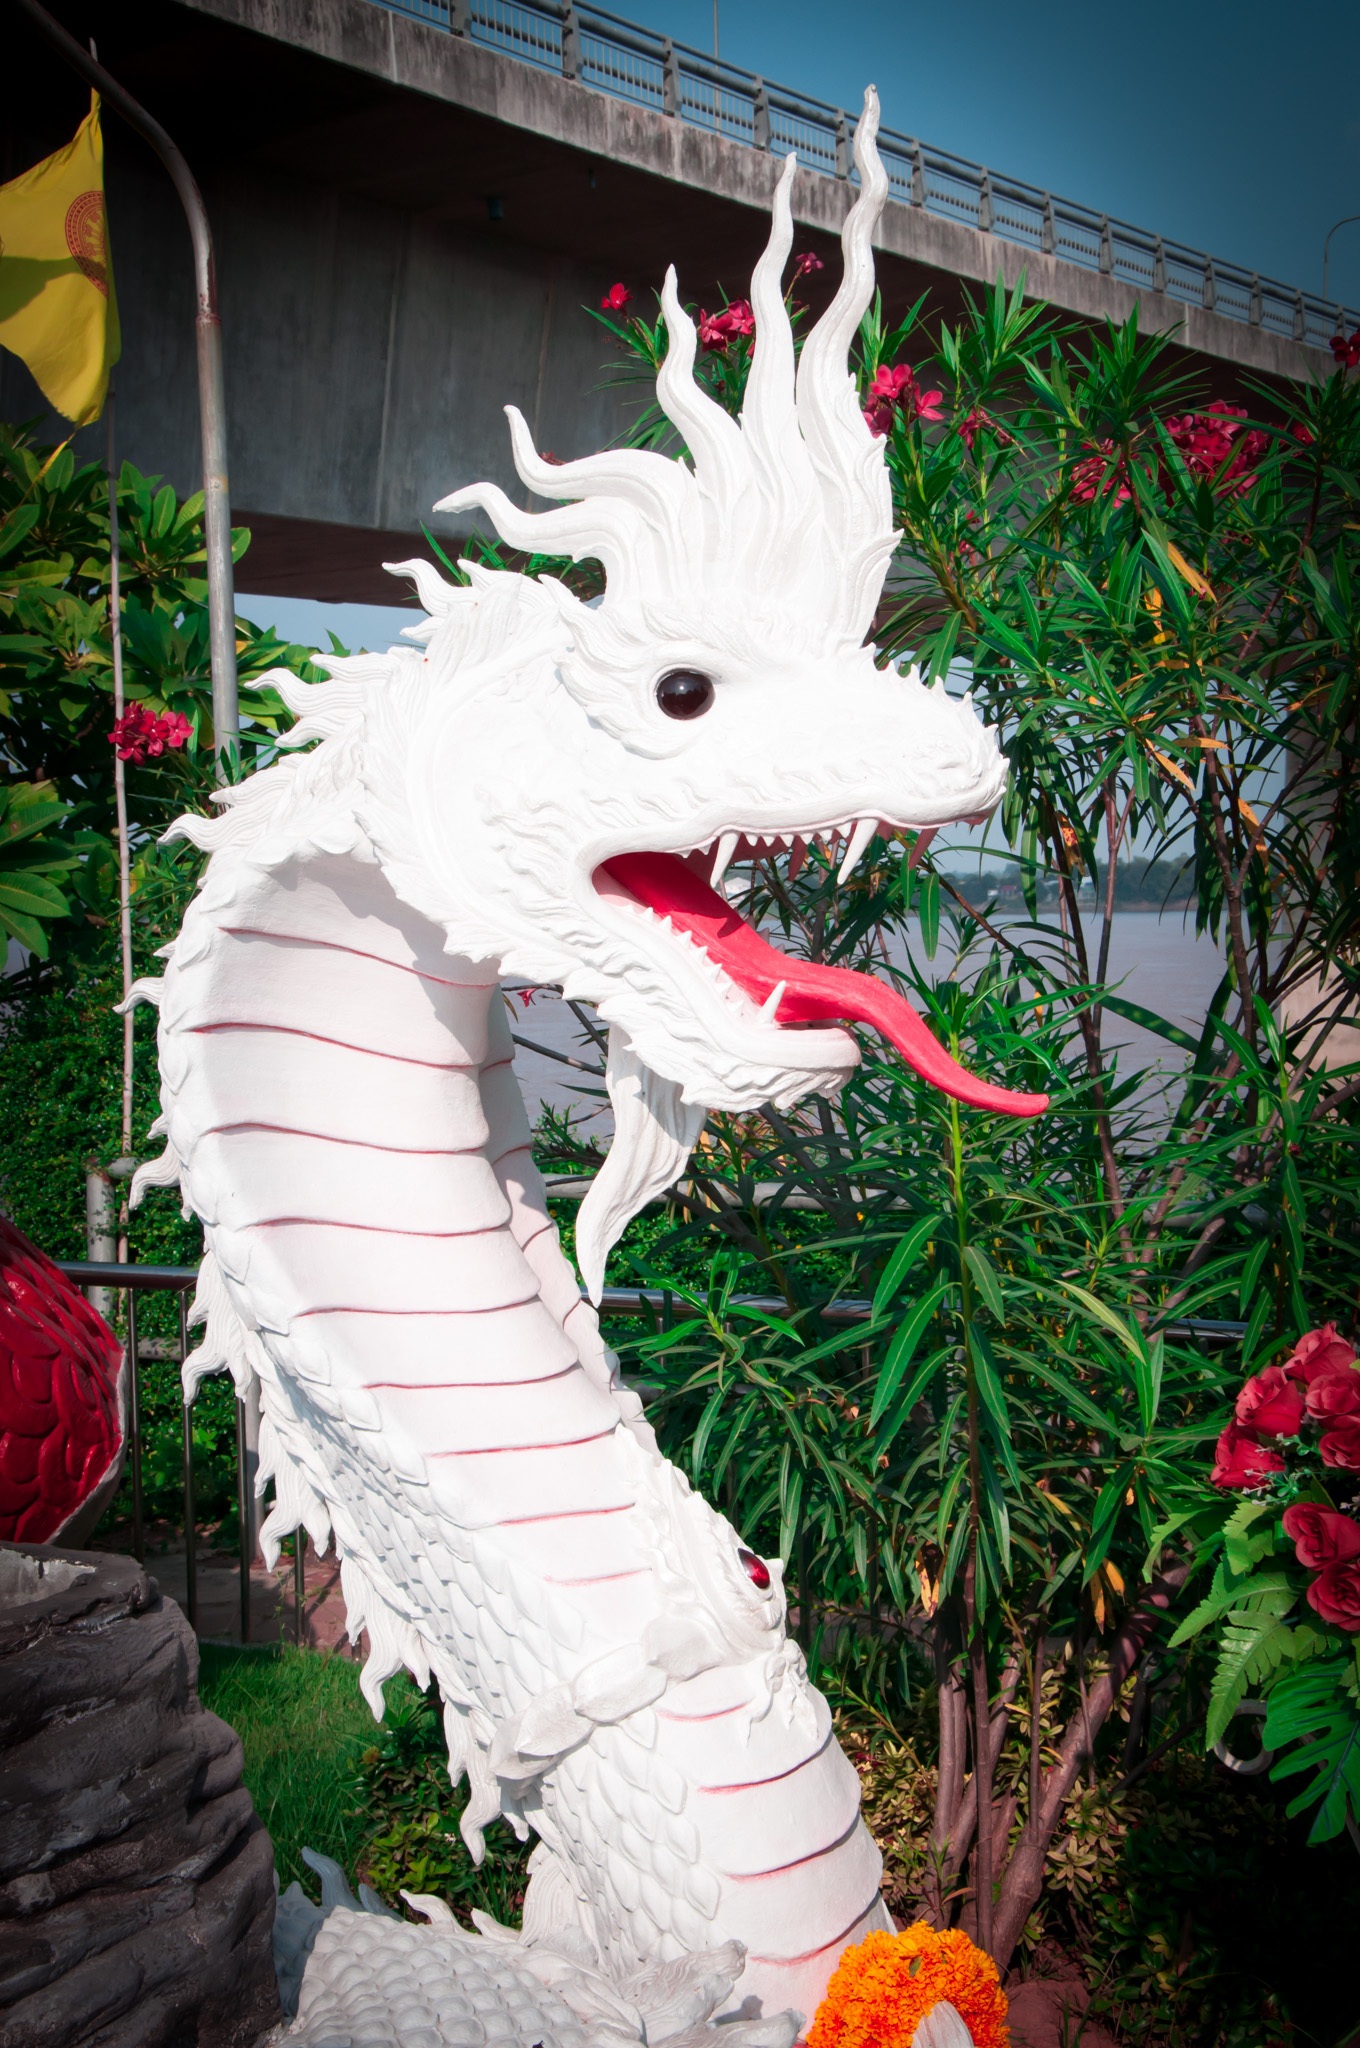
flower, statue, naga, mukdahan, saphan mittaphap, fictional character